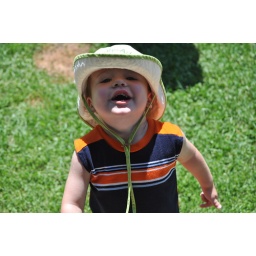
A young boy tilts his head back to look under the brim of his hat and say cheese